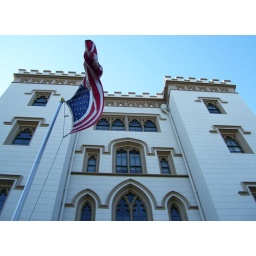
Old capital building with our flag flying in the breeze